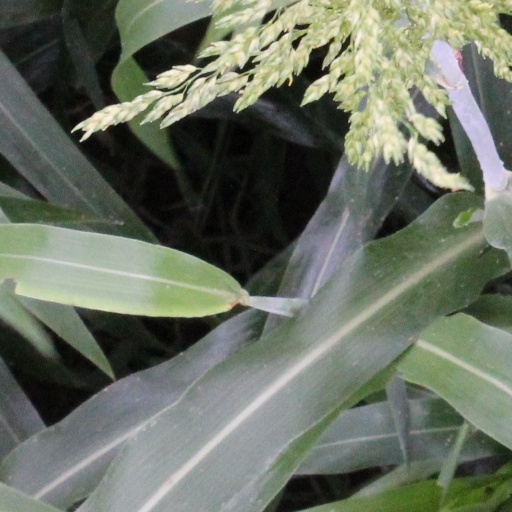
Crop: sorghum